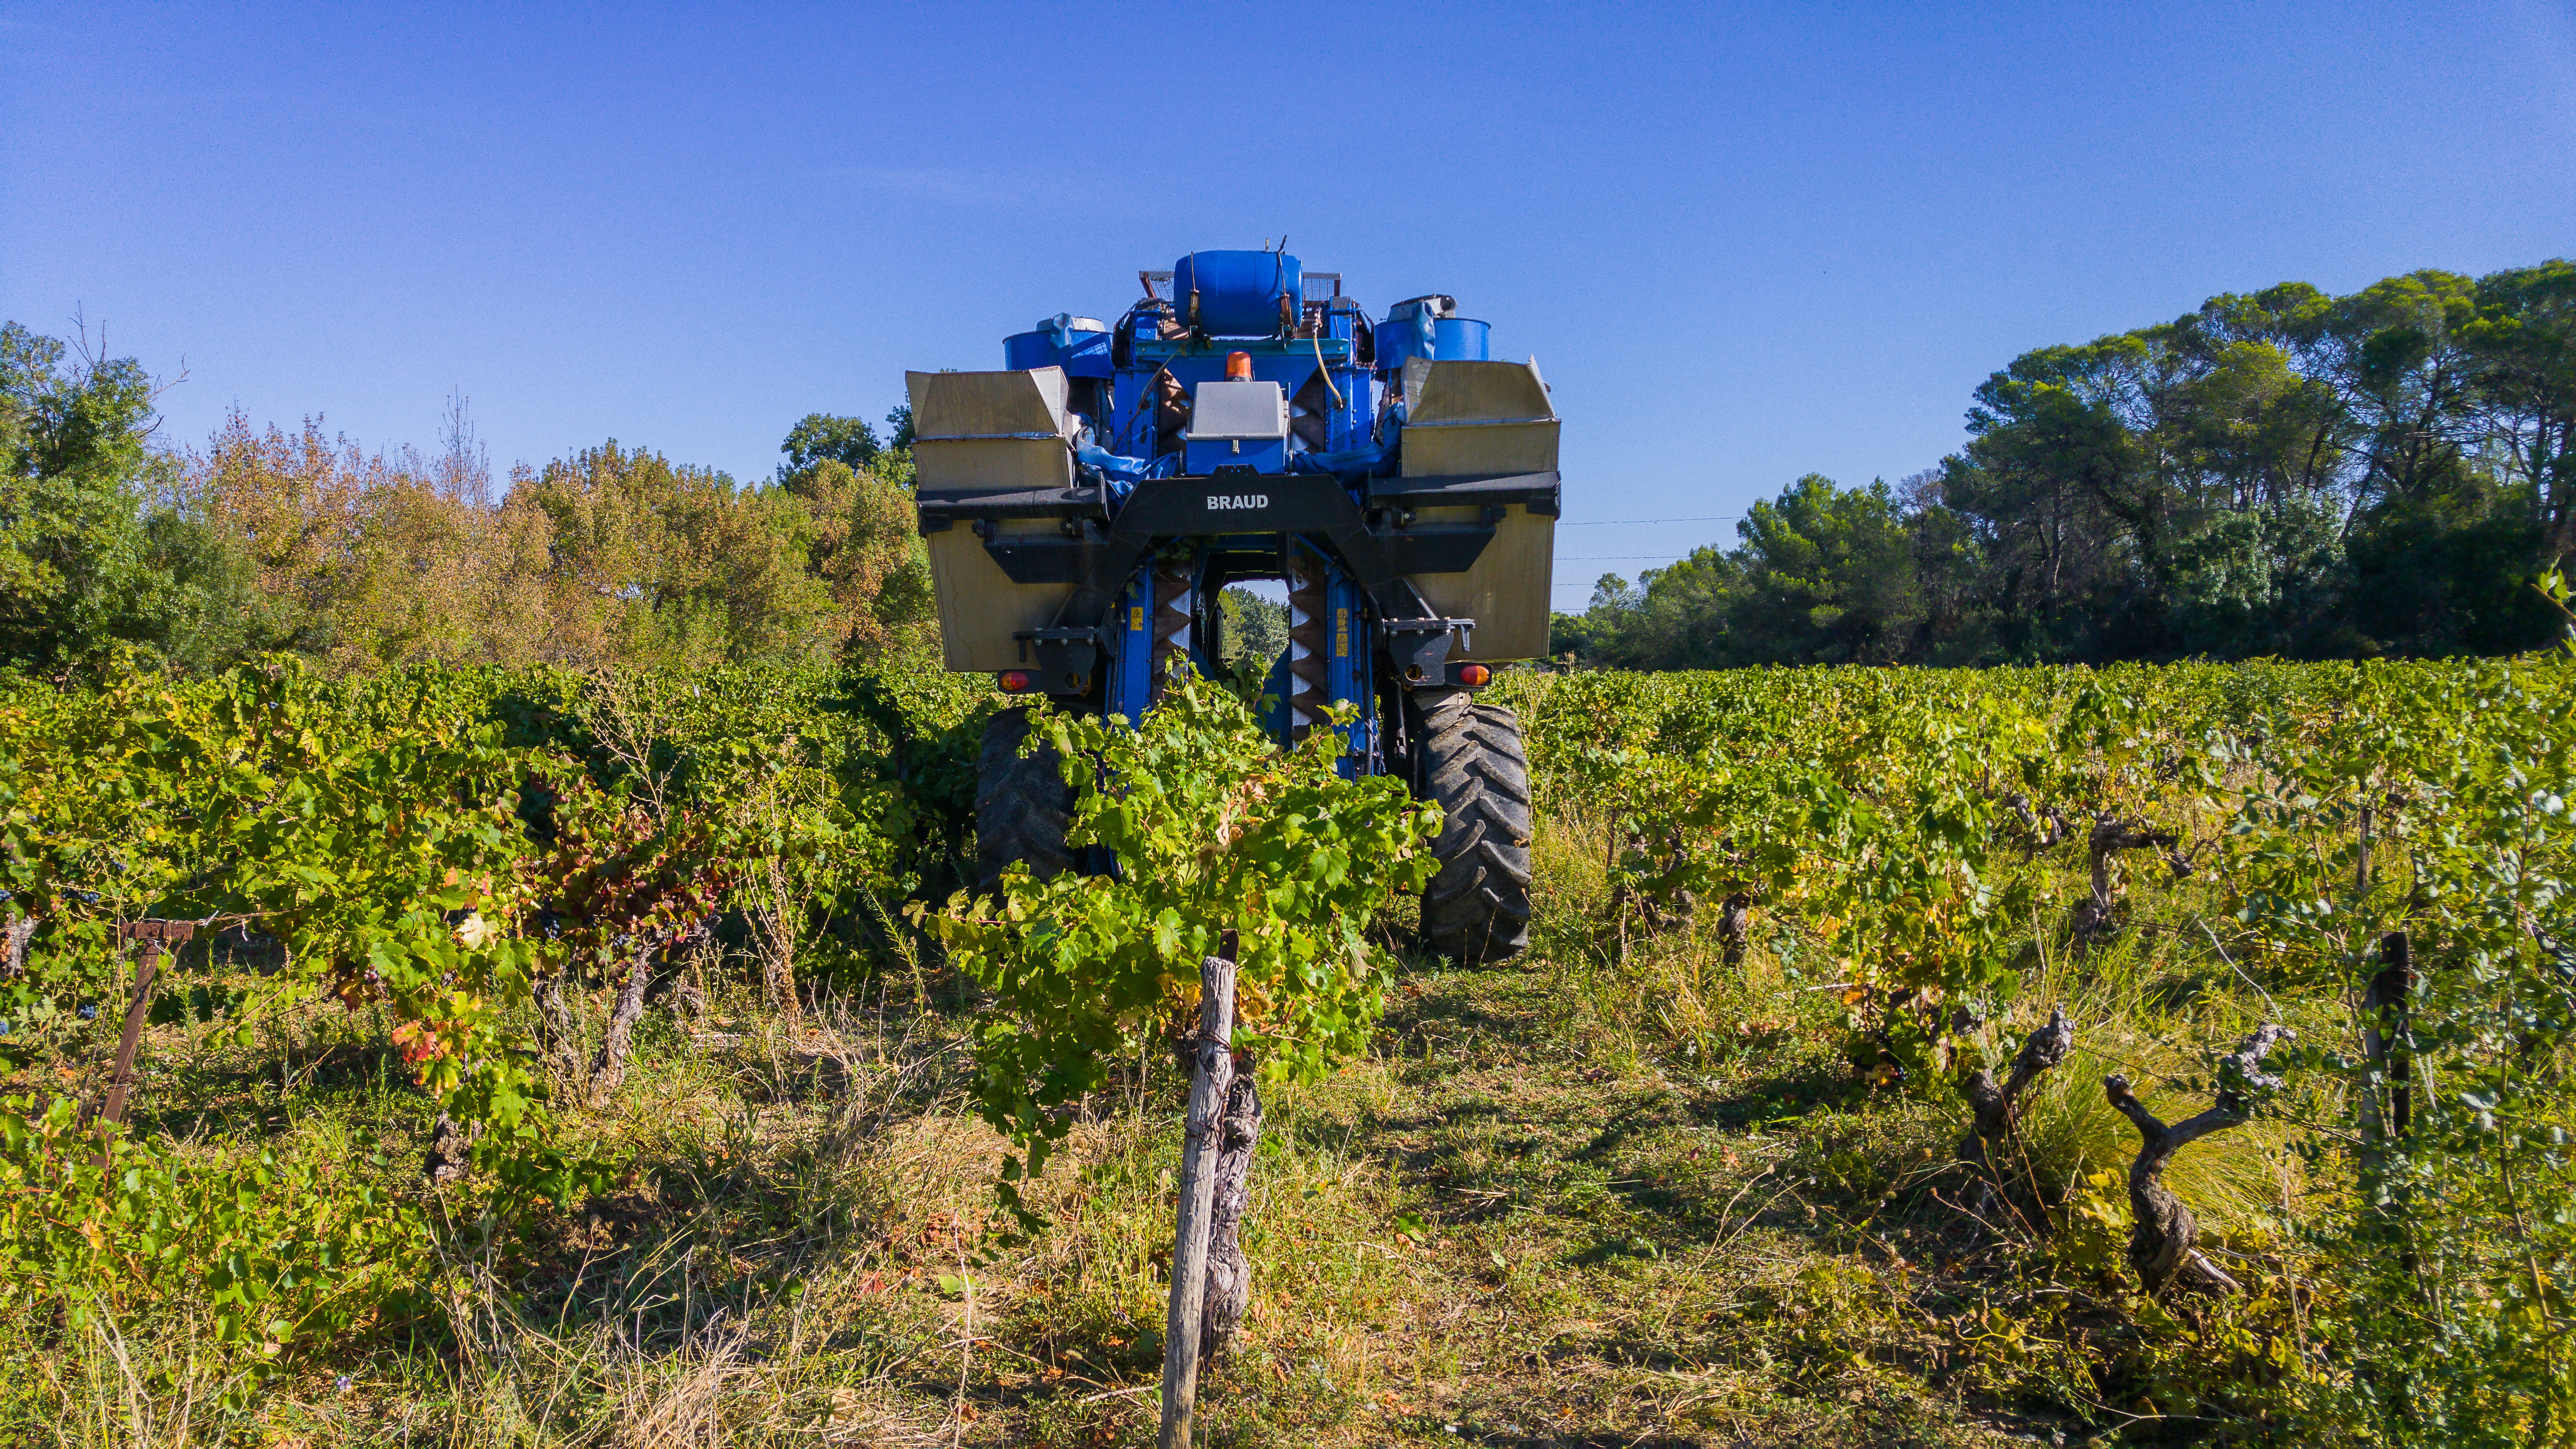
vine, vineyard, field, farm, flower, harvest, crop, soil, agriculture, rural area, bunch of grapes, agricultural machine, grape harvesting machine, grass family